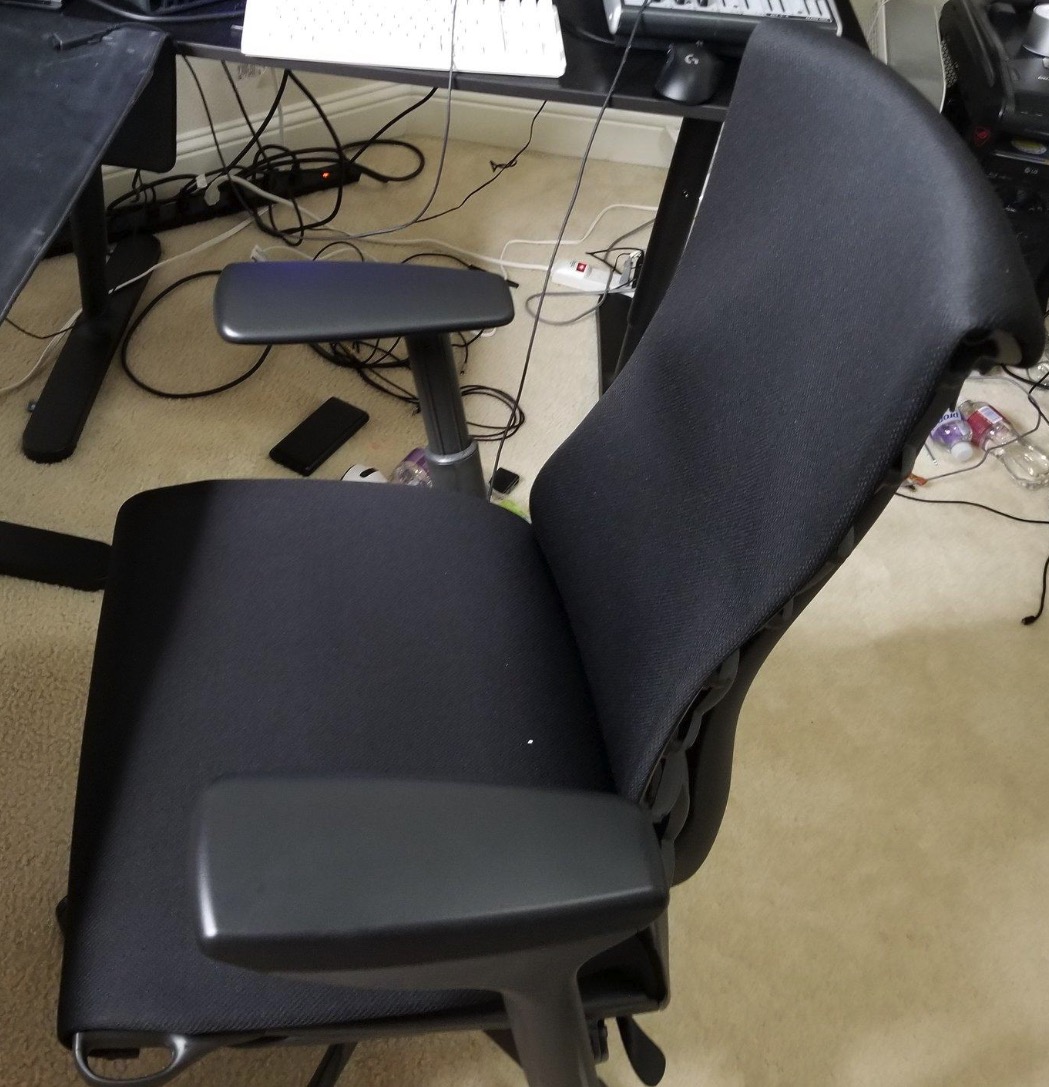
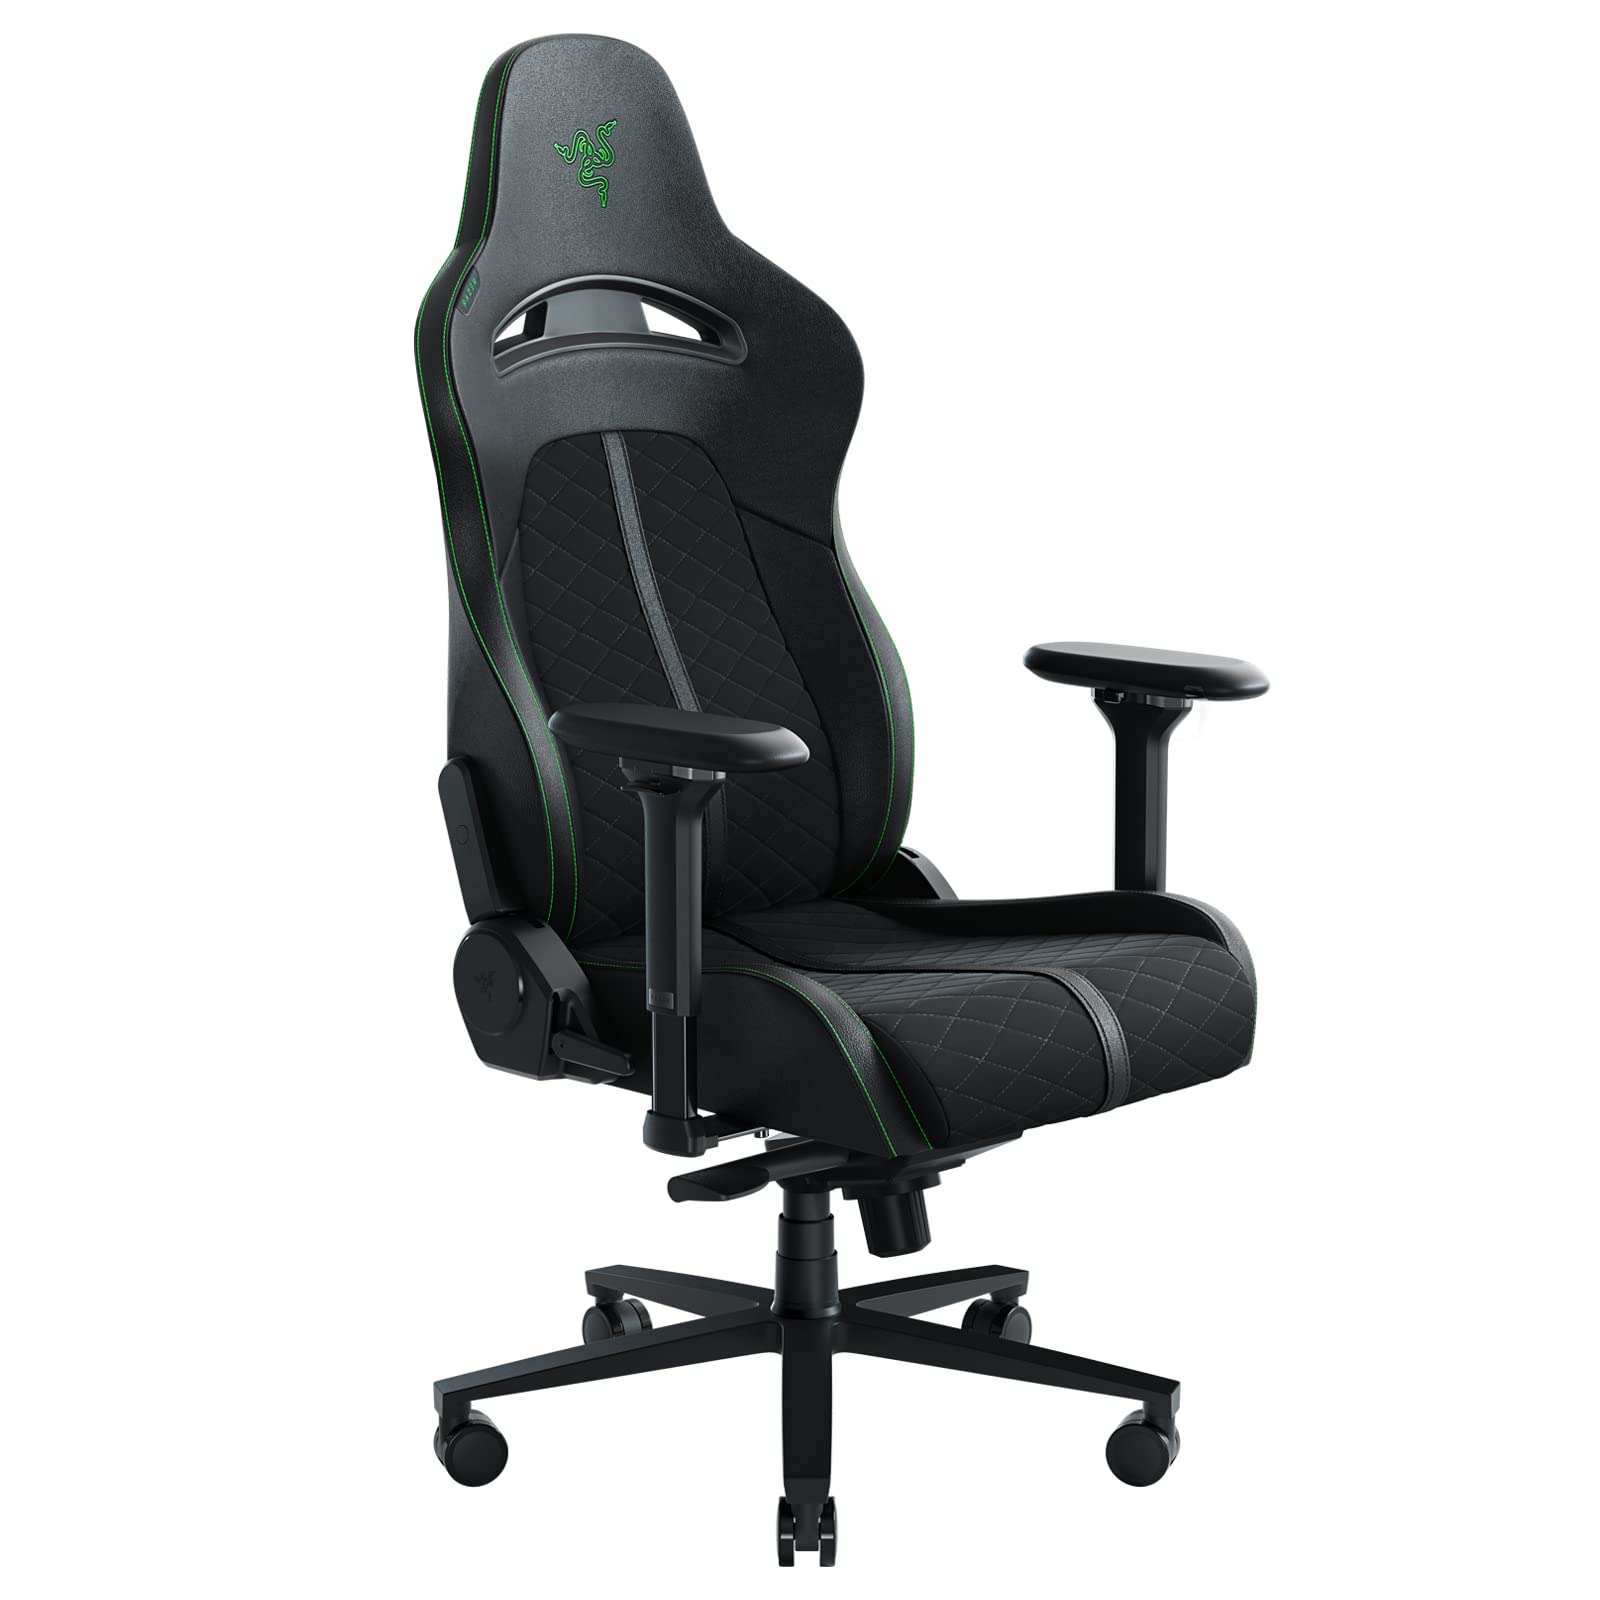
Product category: items_chair
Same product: no